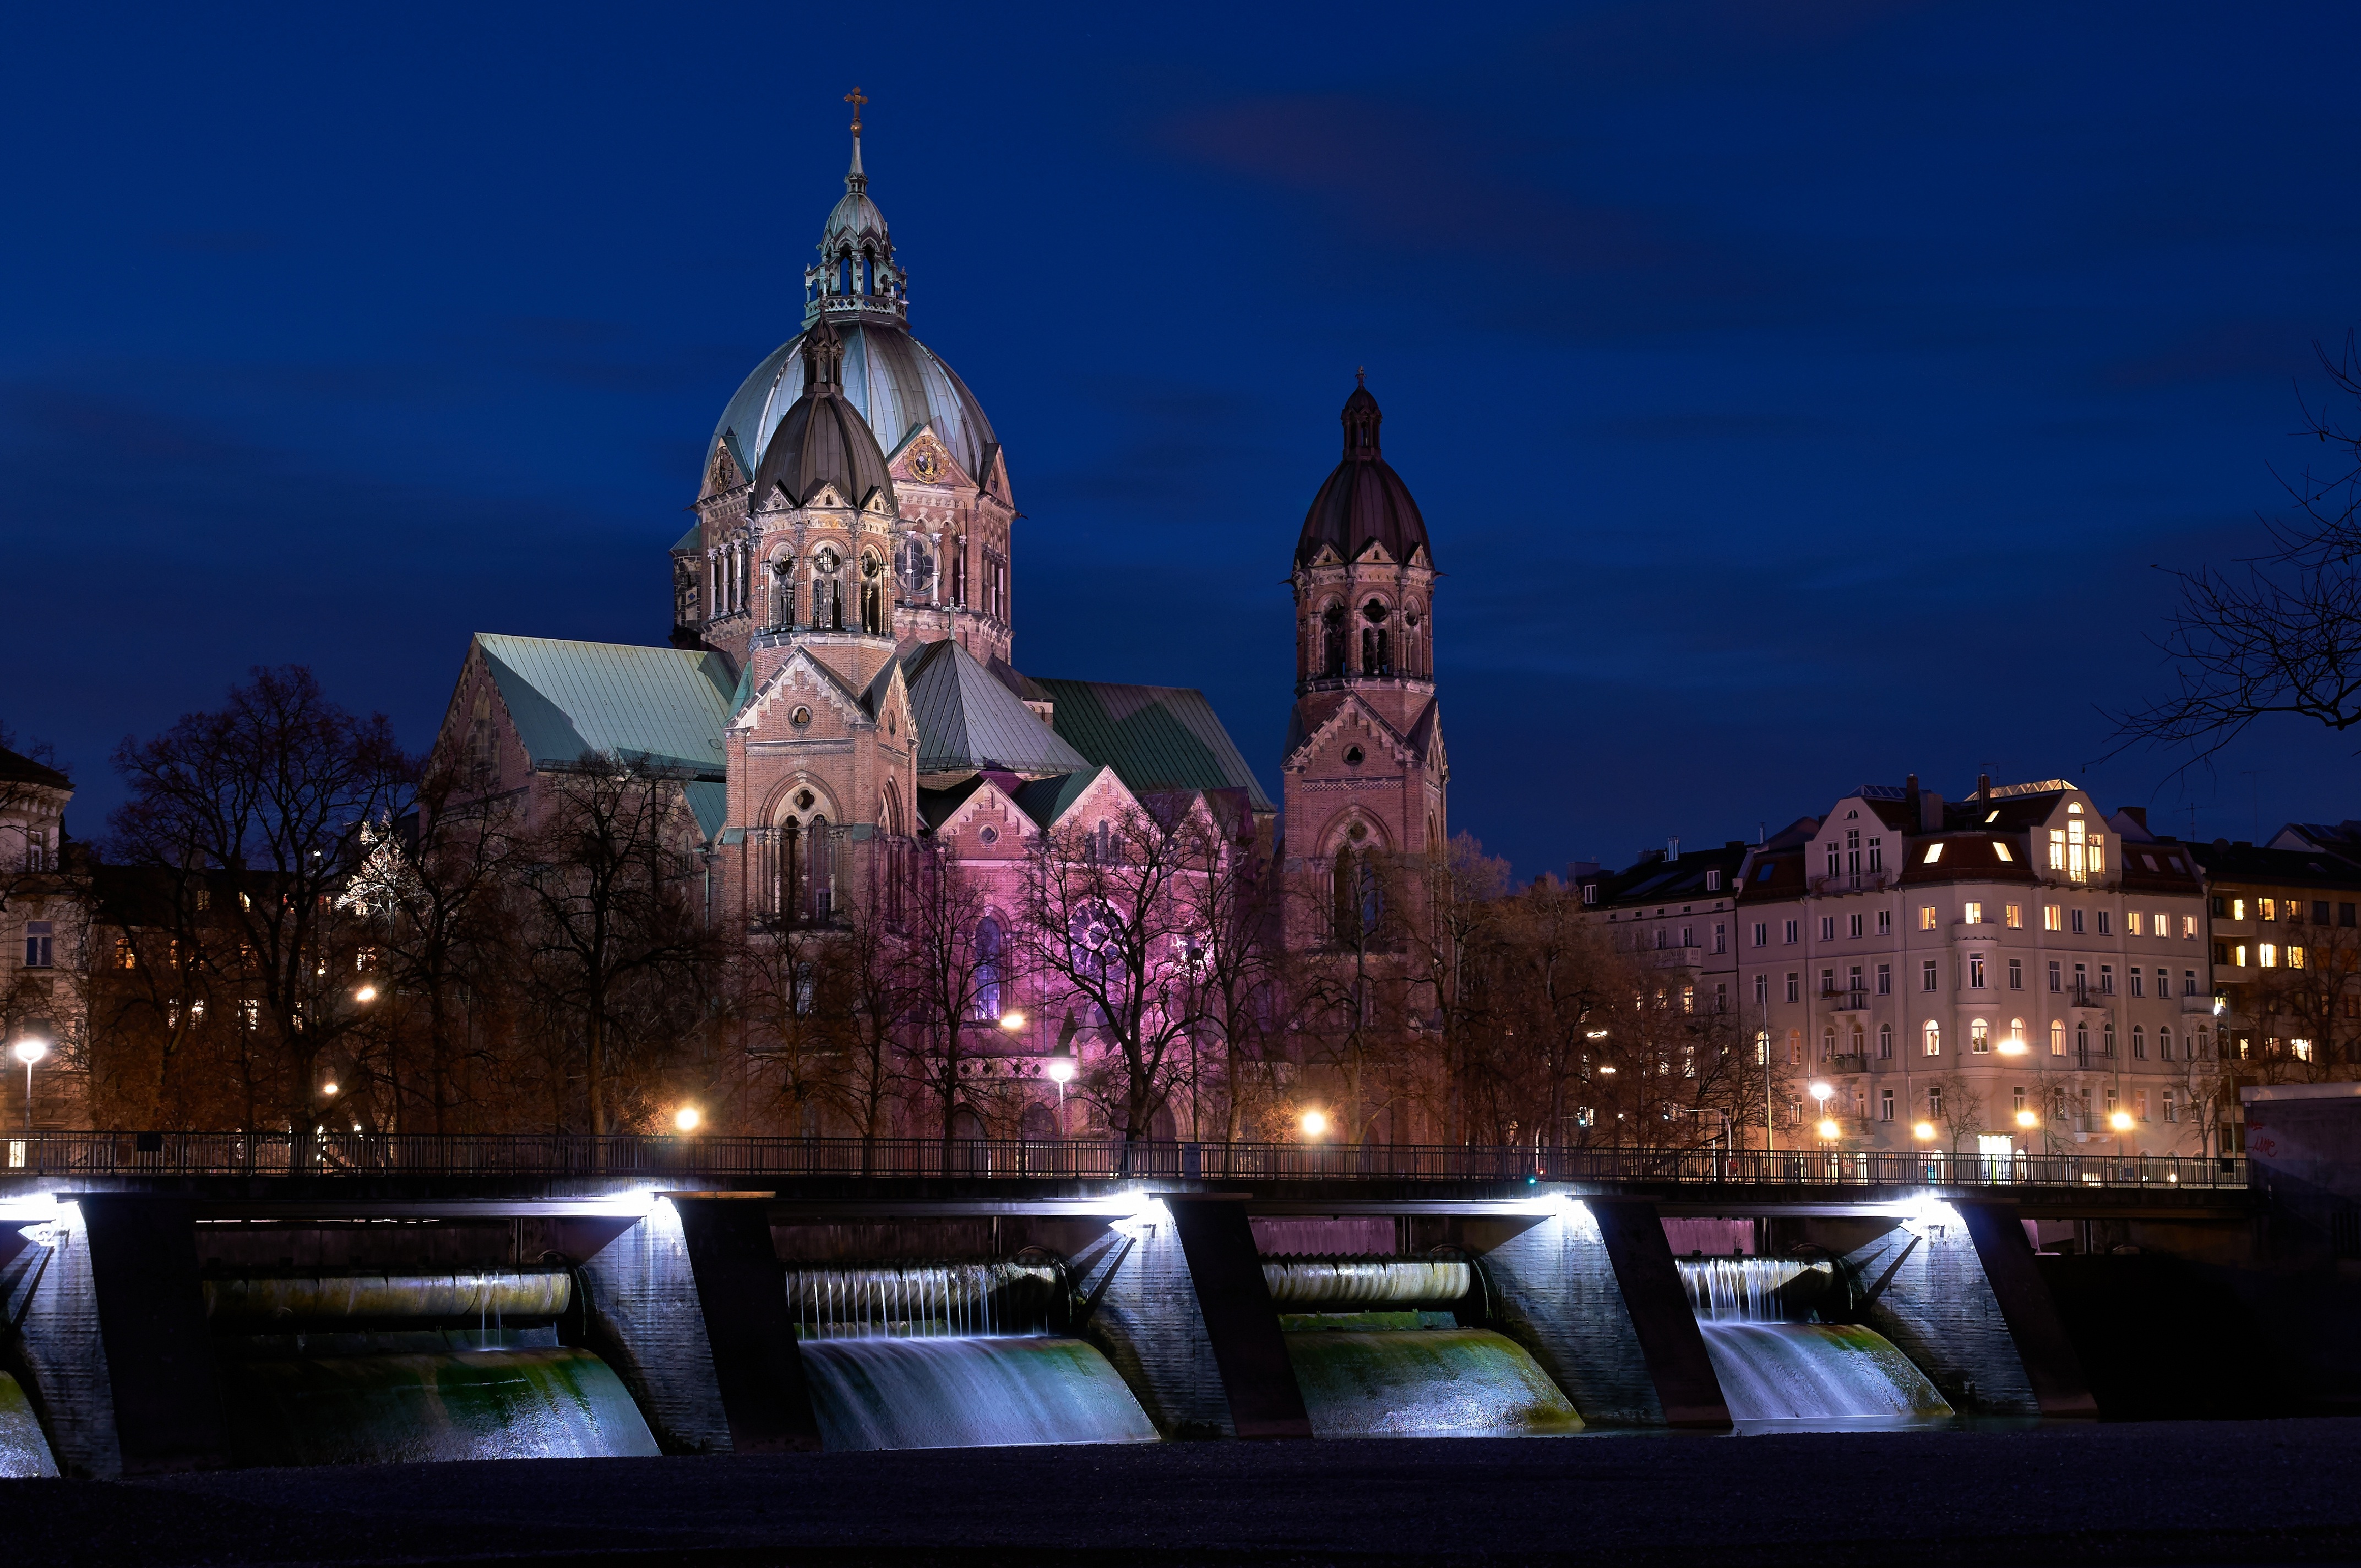
water, light, night, building, city, river, cityscape, travel, dusk, statue, evening, reflection, pillar, landmark, church, cathedral, tourism, place of worship, old town, sculpture, figure, towers, germany, christianity, bavaria, historically, gorgeous, munich, oktoberfest, marienplatz, baroque, isar, night photograph, upper bavaria, marian column, baroque building, world heritage site, light traces, luke's church